Microtubule

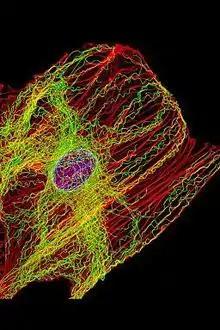
Image of a fibroblast cell containing fluorescently labeled actin (red) and microtubules (green).

Although most microtubules have a half-life of 5–10 minutes, certain microtubules can remain stable for hours. These stabilized microtubules accumulate post-translational modifications on their tubulin subunits by the action of microtubule-bound enzymes. However, once the microtubule depolymerizes, most of these modifications are rapidly reversed by soluble enzymes. Since most modification reactions are slow while their reverse reactions are rapid, modified tubulin is only detected on long-lived stable microtubules. Most of these modifications occur on the C-terminal region of alpha-tubulin. This region, which is rich in negatively charged glutamate, forms relatively unstructured tails that project out from the microtubule and form contacts with motors. Thus, it is believed that tubulin modifications regulate the interaction of motors with the microtubule. Since these stable modified microtubules are typically oriented towards the site of cell polarity in interphase cells, this subset of modified microtubules provide a specialized route that helps deliver vesicles to these polarized zones. These modifications include: